Rabies

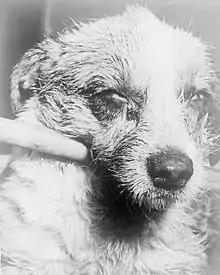
Animals with "dumb" rabies appear depressed, lethargic, and uncoordinated

The period between infection and the first symptoms (incubation period) is typically one to three months in humans. This period may be as short as four days or longer than six years, depending on the location and severity of the wound and the amount of virus introduced. Initial symptoms of rabies are often nonspecific, such as fever and headache. As rabies progresses and causes inflammation of the brain and meninges, symptoms can include slight or partial paralysis, anxiety, insomnia, confusion, agitation, abnormal behavior, paranoia, terror, and hallucinations. The person may also have fear of water.